French cruiser Colbert (C611)

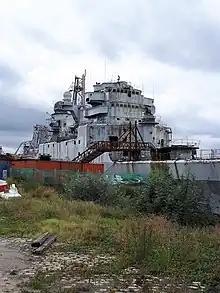
"Colbert" being decontaminated prior to scrapping in August 2017

On 31 May 2007, when the concession to the "Friends" expired, "Colbert" was towed to the mothball fleet in Landevennec. She was cannibalized for parts, mainly from the boilers and turbines, to maintain the helicopter-carrier ; the cruiser became surplus when "Jeanne d'Arc" was decommissioned in September 2010. On 5 June 2016 "Colbert" arrived under tow at Bassens, River Gironde for scrapping.